1977 AIAW National Small College Basketball Championship

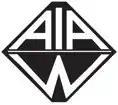

The 1977 AIAW National Small College Basketball Championship was the third annual tournament hosted by the Association for Intercollegiate Athletics for Women to determine the national champion of collegiate basketball among its small college members in the United States.